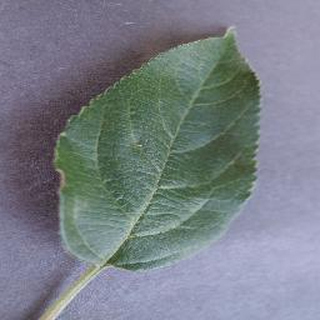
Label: healthy_apple